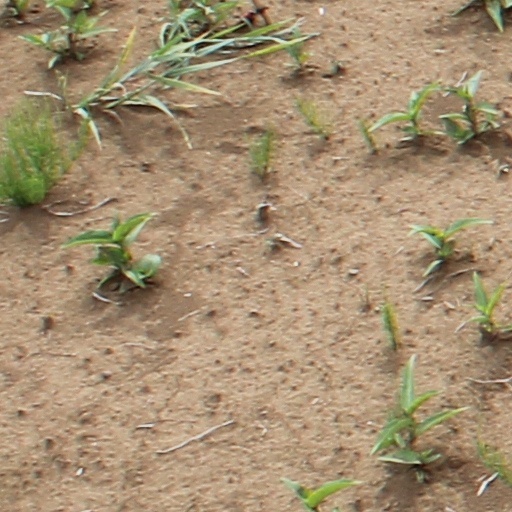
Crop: wheat